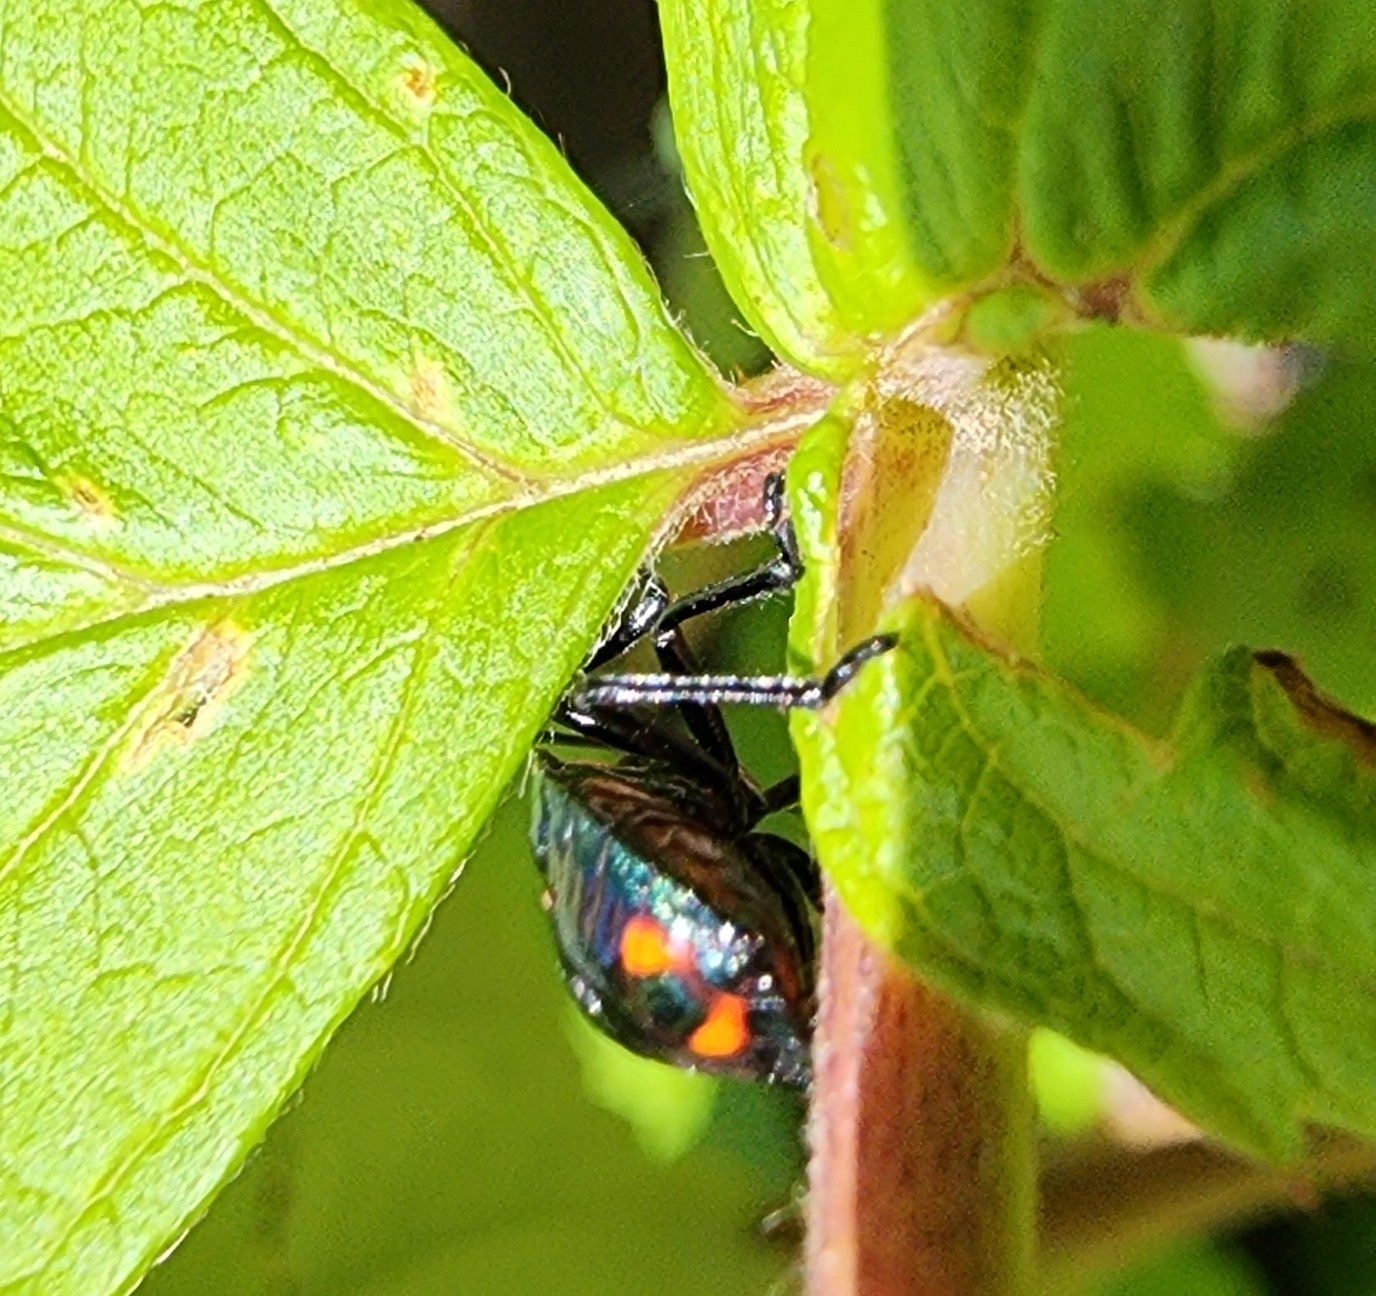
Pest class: stink_bug